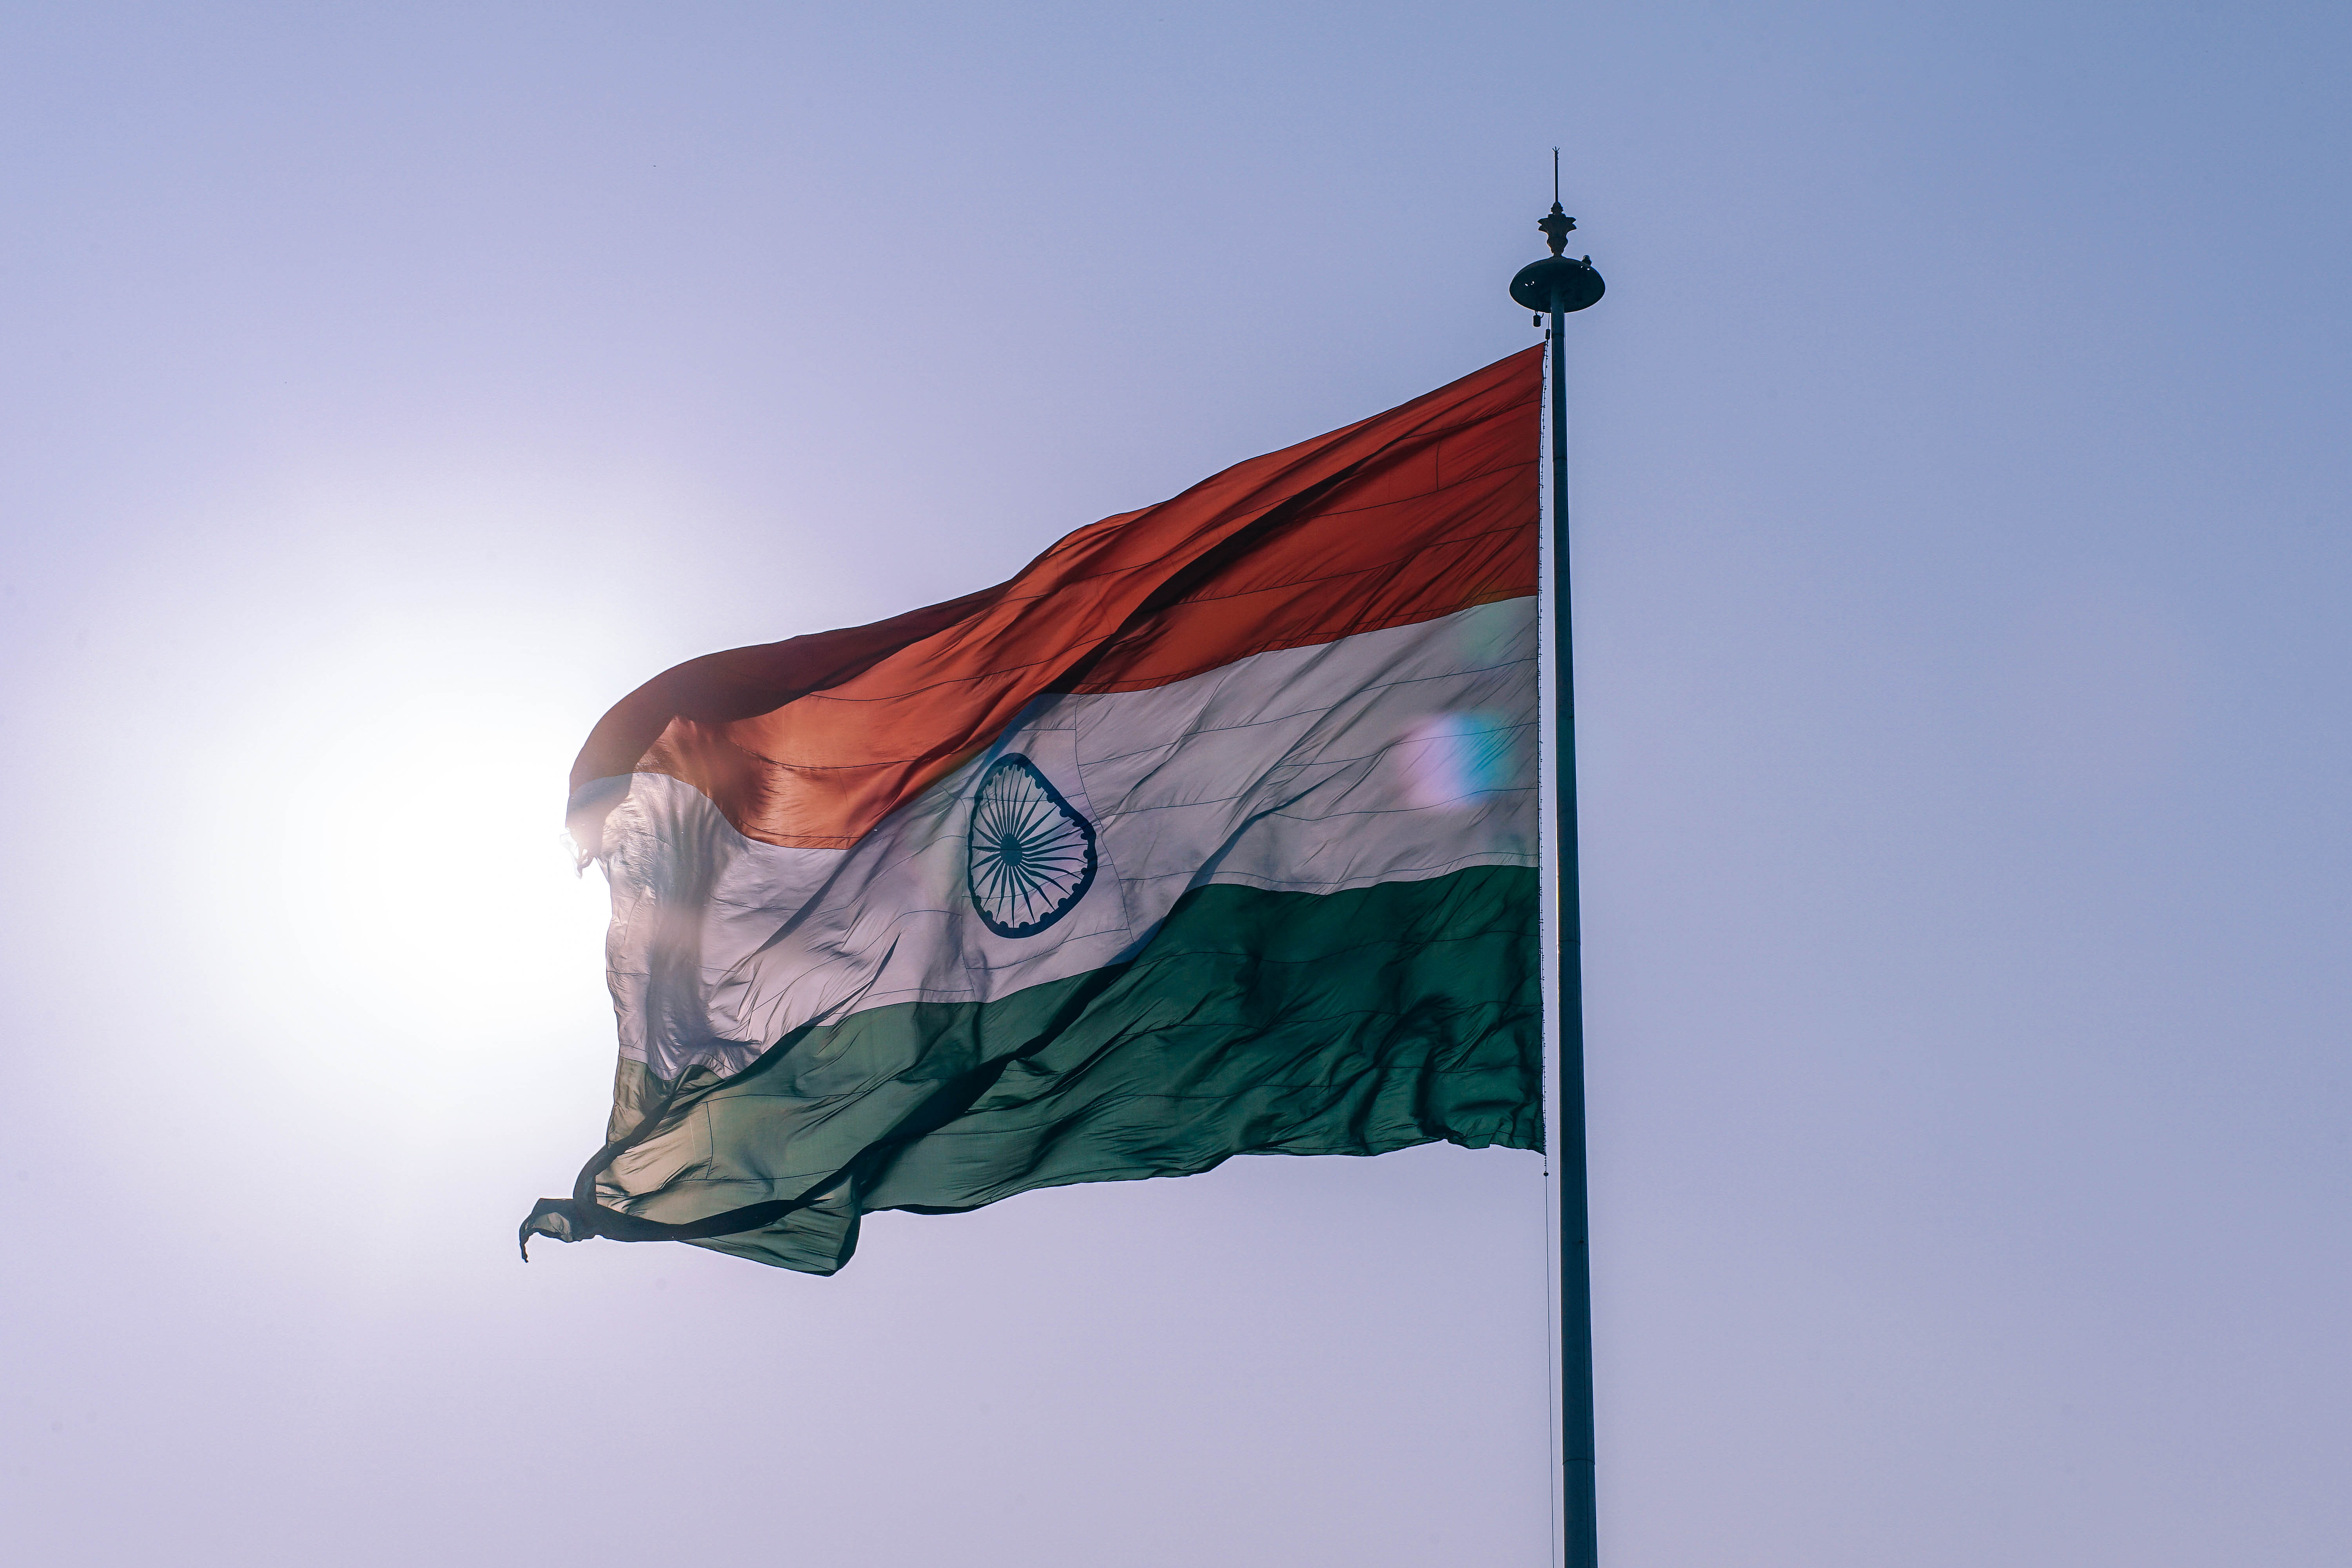
sky, wind, advertising, color, flag, blue, atmosphere of earth